Glenview (Stony Creek, Virginia)

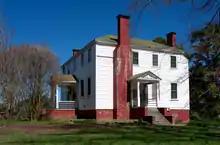

Glenview, also known as Chambliss House, is a historic home located near Stony Creek, Sussex County, Virginia. The original section of the house was built about 1800. It was enlarged and modified in the 1820s.